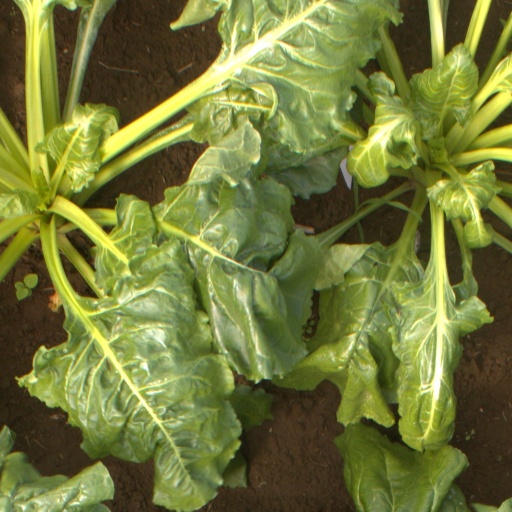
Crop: sugar beet